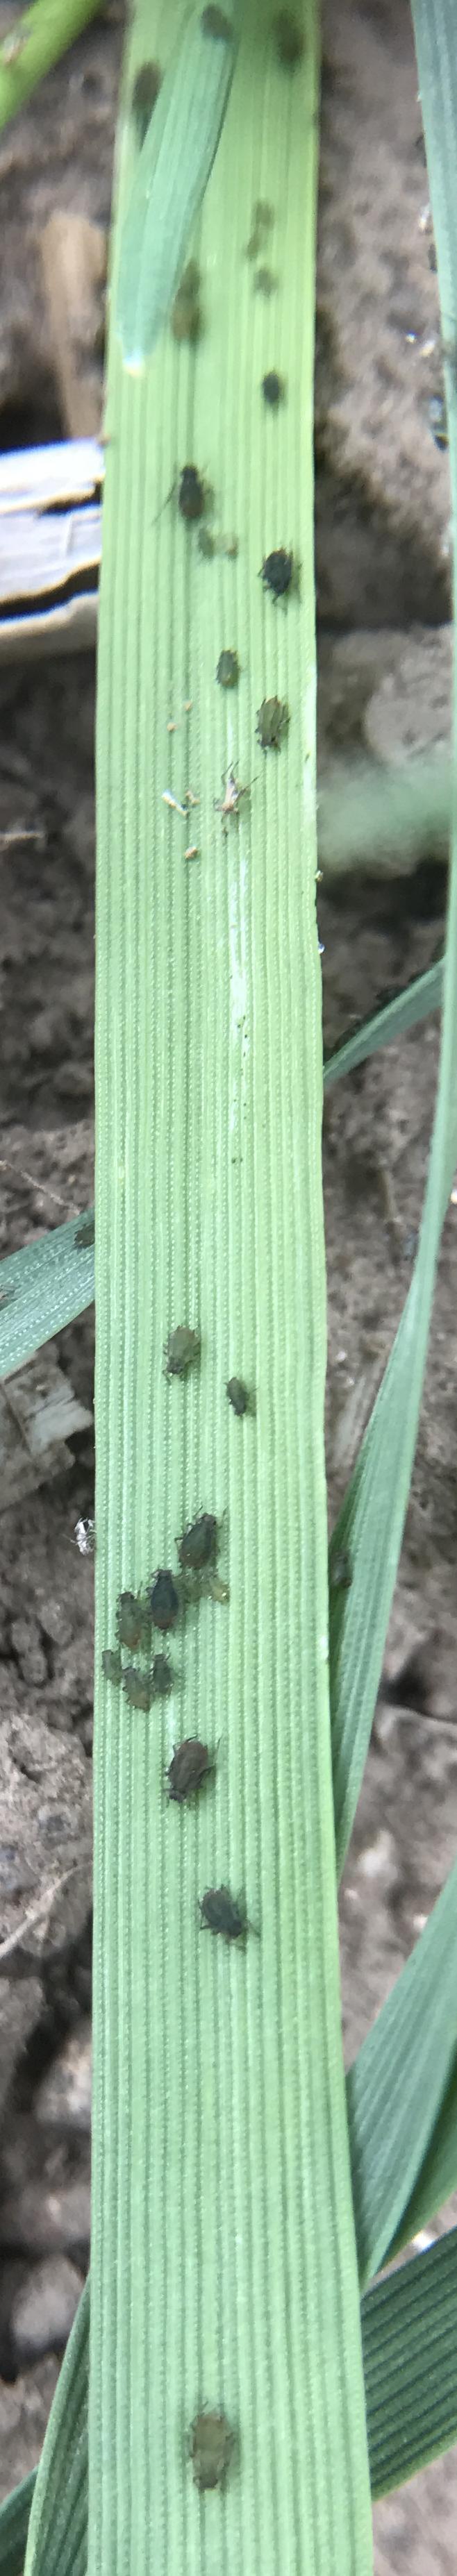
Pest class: bird_cherry_oat_aphid